Roger Cook (politician)

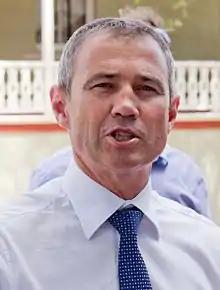
Cook in 2015

Roger Hugh Cook (born 20 August 1965) is an Australian politician serving as the 31st and current premier of Western Australia since 2023. He has been the leader of the Western Australian branch of the Australian Labor Party (ALP) since 2023 and a member of the Western Australian Legislative Assembly (MLA) for the electoral district of Kwinana since 2008. He was previously deputy premier of Western Australia from 2017 to 2023.